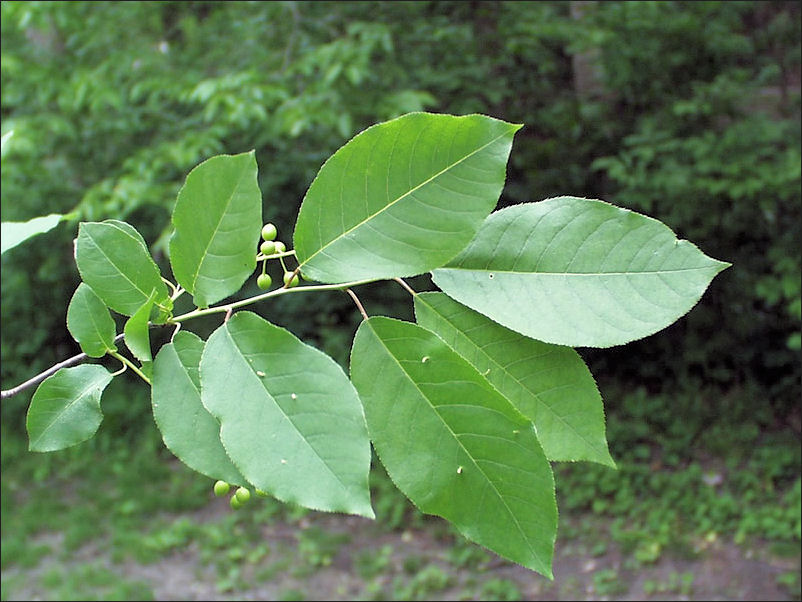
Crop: cherry
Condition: healthy